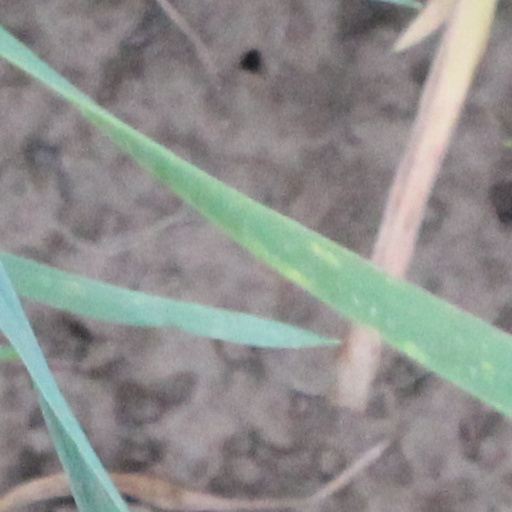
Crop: wheat